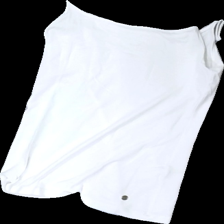
View: front
Type: Top
Category: Ladies
Brand: Esprit
Colors: White
Material: 100% viscose
Cut: Regular
Size: S
Season: All
Price range: <50
Recommended usage: Export
Comment: crooked seam